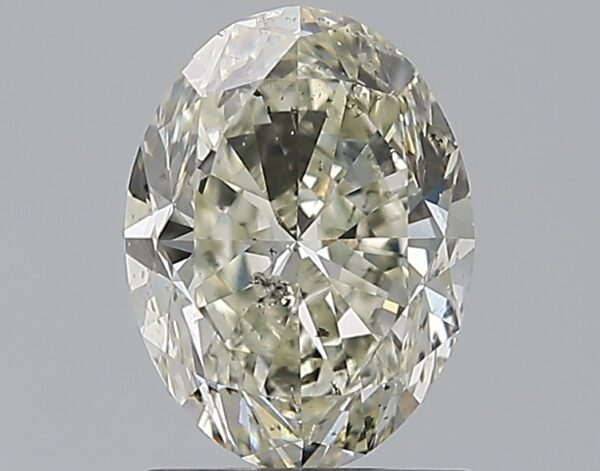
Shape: oval
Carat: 1.5
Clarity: SI2
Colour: L
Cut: VG
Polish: VG
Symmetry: VG
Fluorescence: M
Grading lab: GIA
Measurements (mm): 8.35 x 6.25 x 4.12